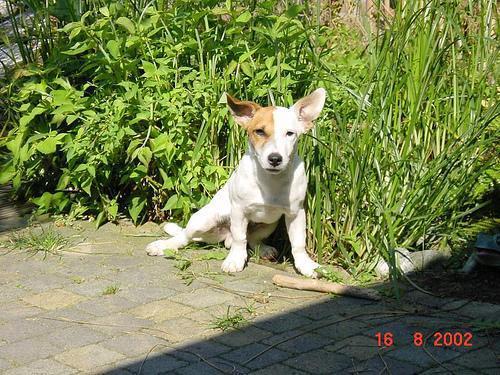
dingo